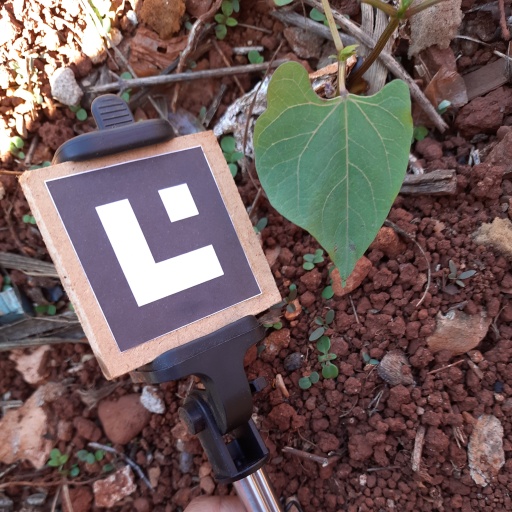
Observations: wavy surface, no eating holes, under shade